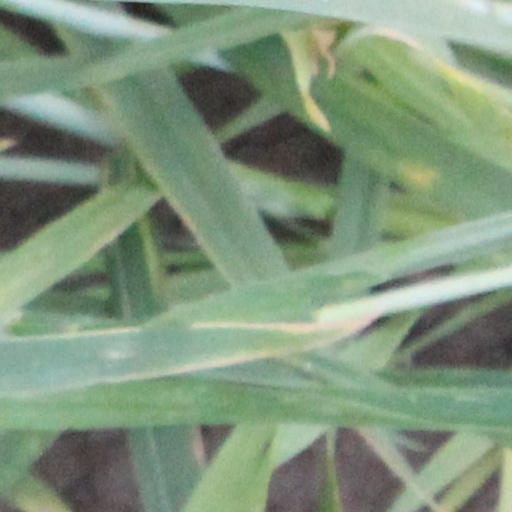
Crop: wheat